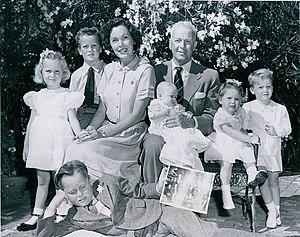
John Farrow est un réalisateur, scénariste, producteur et acteur d'origine australienne, naturalisé américain en 1947. Il est né le 10 février 1904 à Sydney, en Australie, et mort le 28 janvier 1963 à Beverly Hills, en Californie.